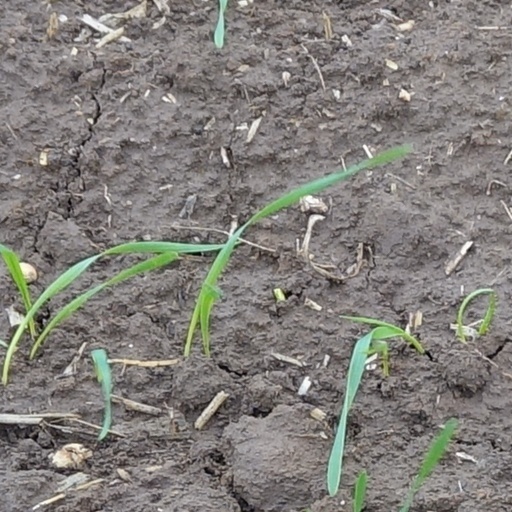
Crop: wheat